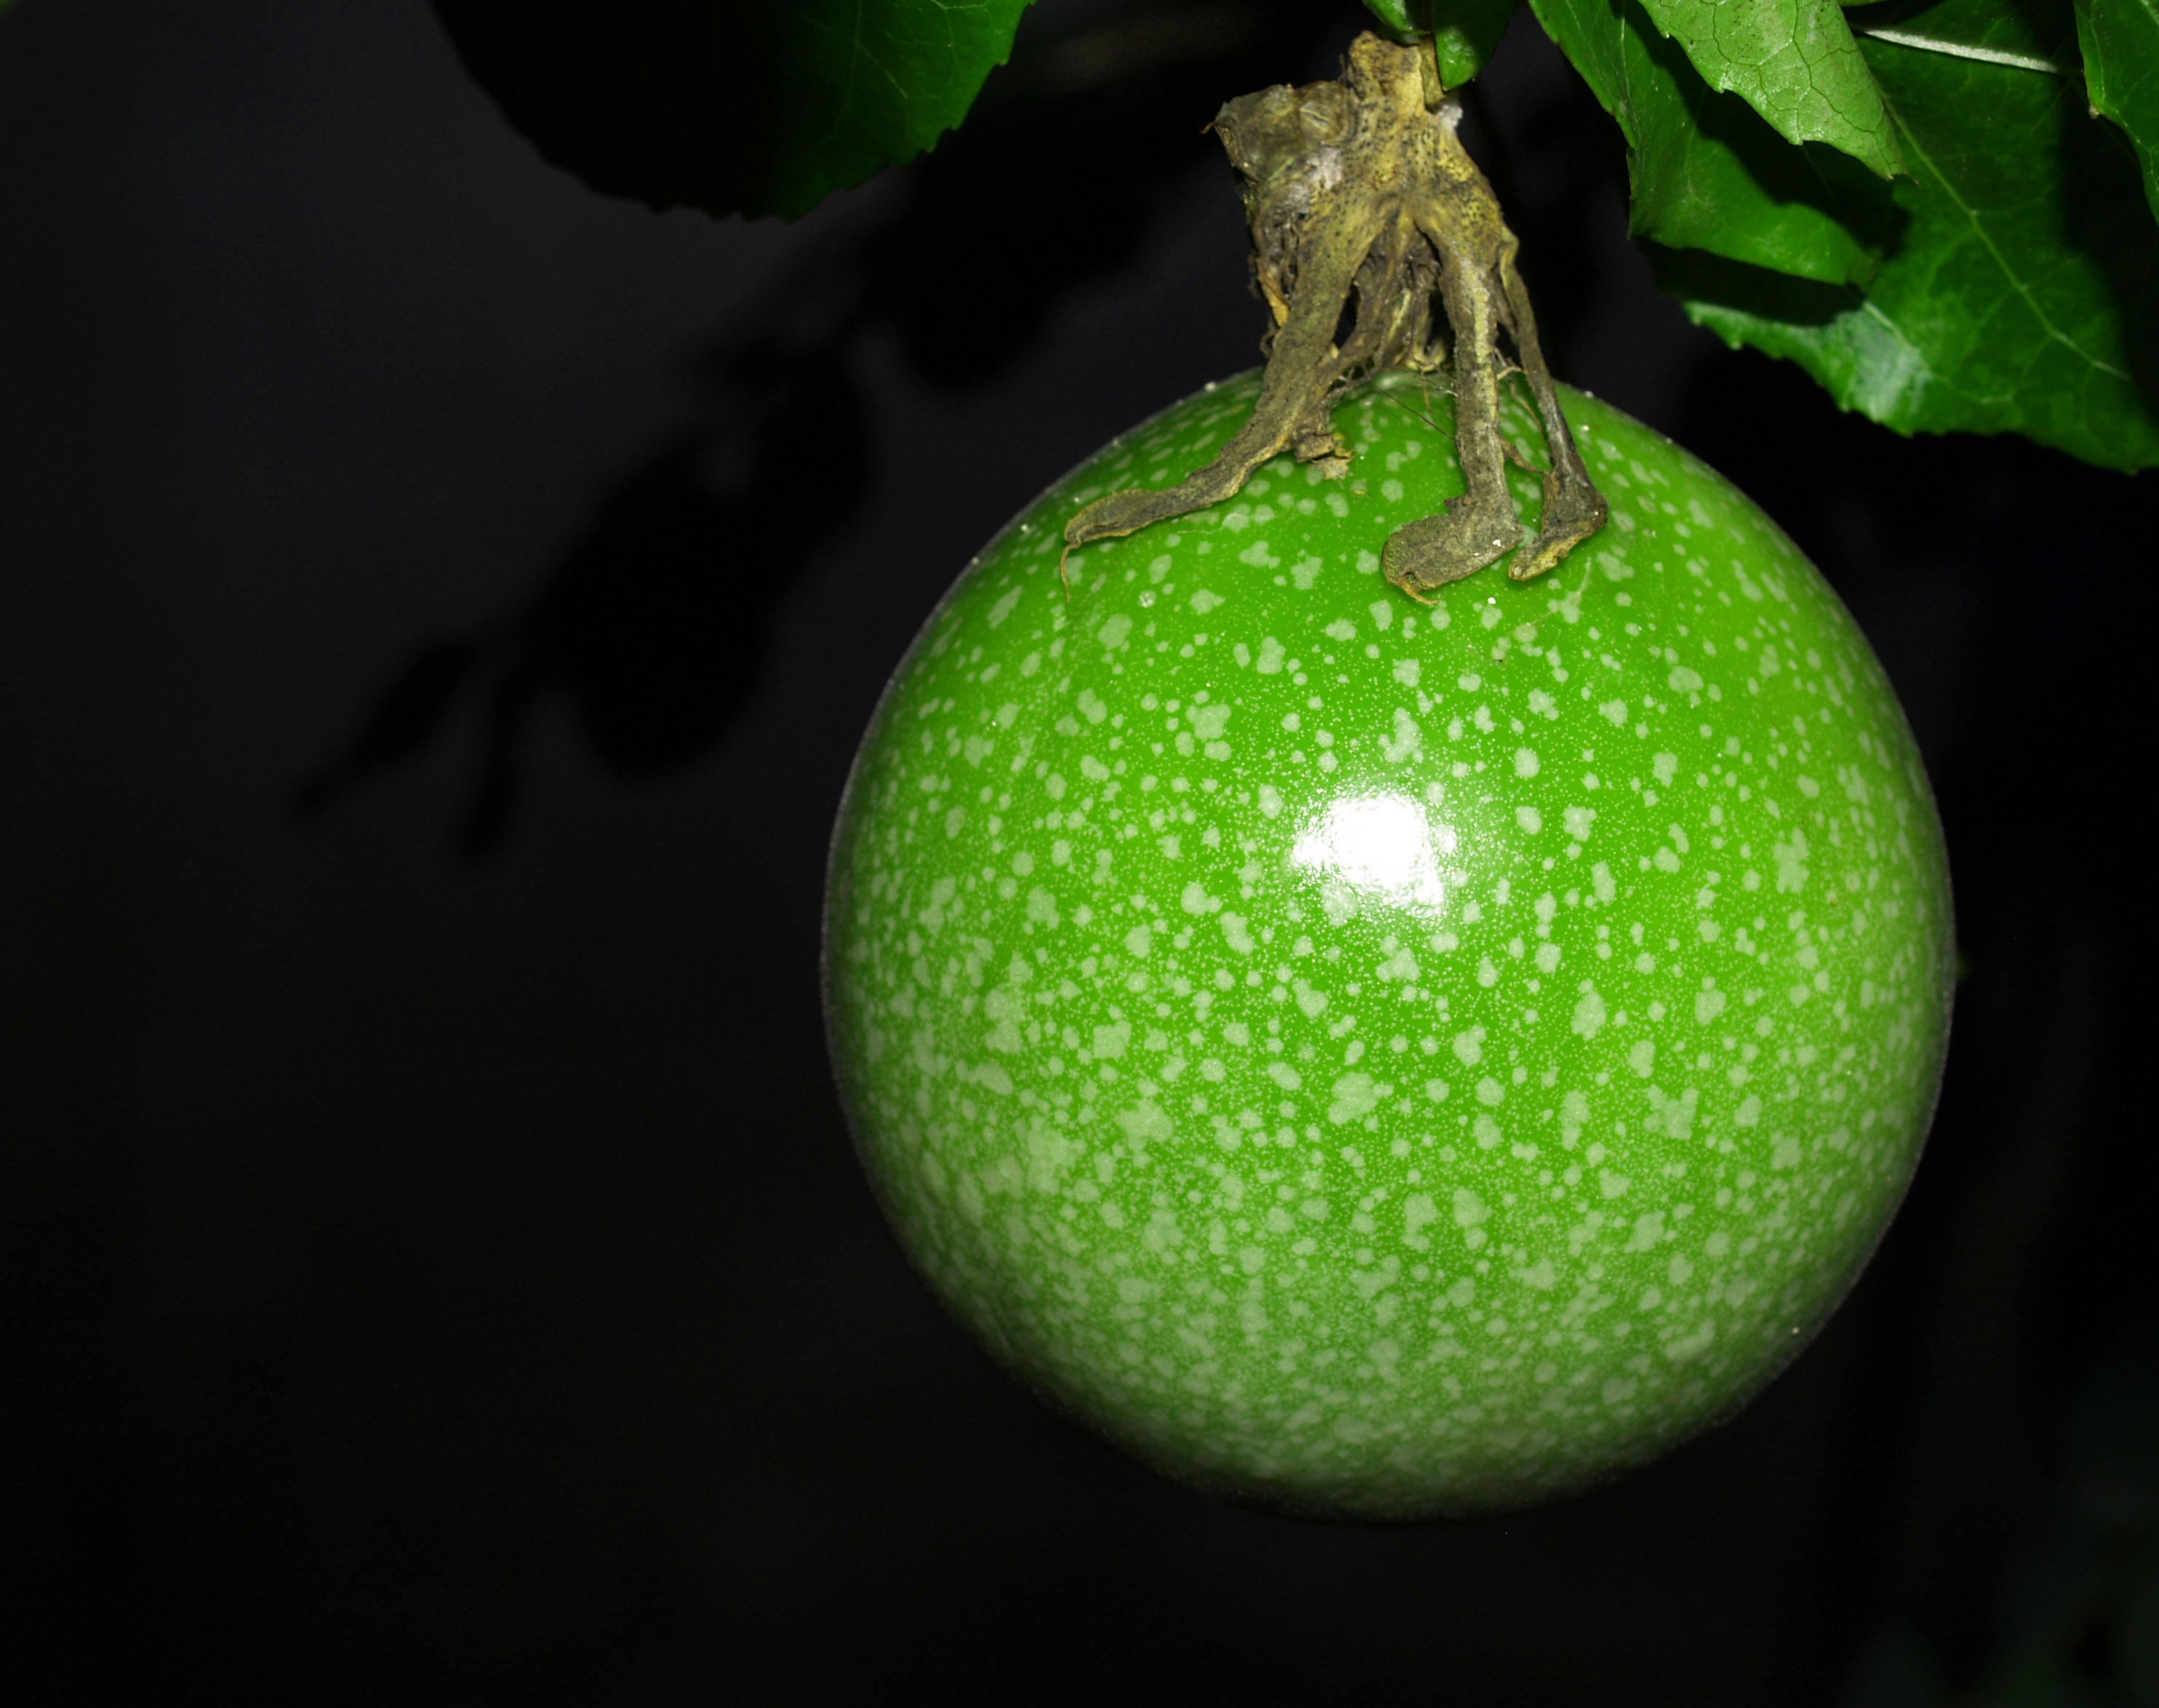
apple, nature, forest, blossom, plant, vine, fruit, leaf, flower, purple, petal, pollen, pollination, food, green, produce, tropical, garden, medicine, health, lime, close up, stamen, head, endangered, beauty, passion, liqueur, creeper, species, passiflora, citrus, eruption, macro photography, flowering plant, fragility, thriving, land plant